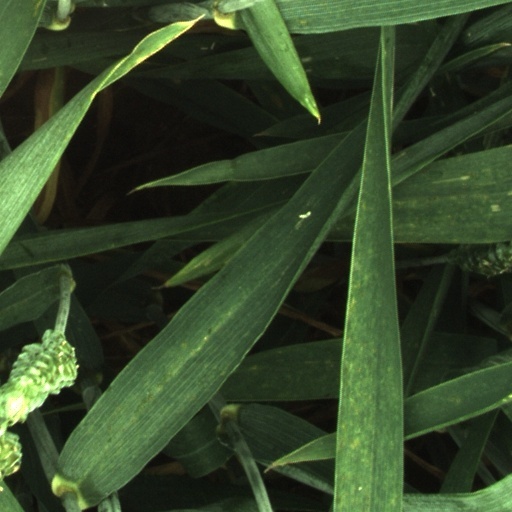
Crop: wheat